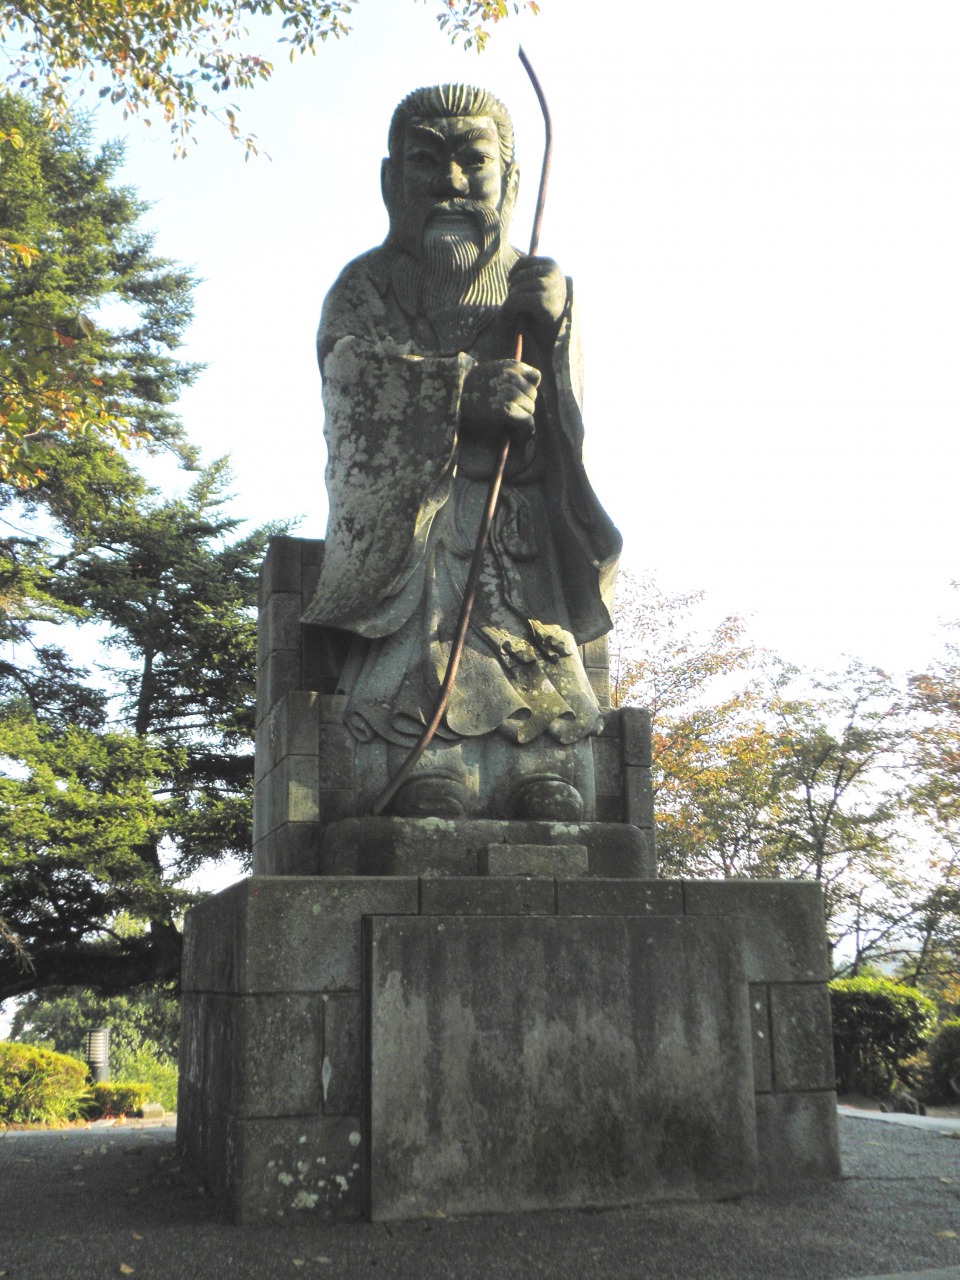
จักรพรรดิเคไต

| name = จักรพรรดิเคไตnobold|
| succession = จักรพรรดิญี่ปุ่น
| image = Statue of Emperor Keitai.jpg
| reign = ครองราชย์ 3 มีนาคม ค.ศ. 507 – 10 มีนาคม ค.ศ. 531
| predecessor = จักรพรรดิบูเร็ตสึ|บูเร็ตสึ
| successor = จักรพรรดิอังกัง|อังกัง
| posthumous name = "แบบญี่ปุ่น": โวโฮโดะ โนะ ซูเมรามิโกโตะ ()"แบบจีน": จักรพรรดิเคไต ()
| spouse = plainlist|
*:ja:手白香皇女|จักรพรรดินีทาชิรากะ
*
| issue = ดู#พระมเหสีและพระราชโอรสธิดา|ข้างล่าง
| house = ราชวงศ์ญี่ปุ่น
| father = ฮิโกชิ โนะ โอกิมิ
| mother = ฟูมิฮิเมะ
| religion = ชินโต
| birth = ค.ศ. 458
| burial_place = มิชิมะ โนะ อากินุ โนะ มิซาซางิ (; โอซากะ)
ImageSize = width:200 height:50
PlotArea = width:180 height:30 left:10 bottom:20
TimeAxis = orientation:horizontal
DateFormat = yyyy
Period = from:-660 till:2022
AlignBars = early
ScaleMajor = increment:1515 start:507
Colors =
 id:canvas value:rgb(1,1,0.85)
BackgroundColors = canvas:canvas
PlotData =
 width:15 color:black
 bar:era from:start till:end
 bar:era from:450 till:531 color:red
 bar:era from:507 till:531 color:yellow
|key_events = เริ่มต้นราชวงศ์ที่ 2
จักรพรรดิเคไต () เป็นจักรพรรดิในตำนานองค์ที่ 26 ของญี่ปุ่นImperial Household Agency ("Kunaichō"): 継体天皇 (26) อ้างอิงจากการสืบราชสันตติวงศ์ตามประเพณีVarley, Paul. (1980). "Jinnō Shōtōki," pp. 119–120; Titsingh, Isaac. (1834).
ไม่สามารถกำหนดวันที่แน่นอนให้กับพระชนมชีพหรือรัชสมัยของจักรพรรดิองค์นี้แต่ตามธรรมดาถือว่าได้ครองสิริราชสมบัติจาก 3 มีนาคม ปี ค.ศ. 507 ถึง 10 มีนาคม ปี ค.ศ. 531Ponsonby-Fane, Richard. (1959). "The Imperial House of Japan," p. 43.
จักรพรรดิเคไตพระองค์นับเป็นปฐมจักรพรรดิแห่งราชวงศ์ที่ 2 เนื่องจากพระองค์มิได้สืบเชื้อสายจาก จักรพรรดิบูเร็ตสึ ซึ่งเป็นจักรพรรดิองค์ก่อนแต่พระองค์เป็นสายพระโลหิตรุ่นที่ 5 ของ จักรพรรดิโอจิง จักรพรรดิองค์ที่ 15
== ดูเพิ่ม ==
* จักรพรรดิญี่ปุ่น
* รายพระนามจักรพรรดิญี่ปุ่น
== อ้างอิง ==
==บรรณานุกรม==
* William George Aston|Aston, William George. (1896). "Nihongi: Chronicles of Japan from the Earliest Times to A.D. 697." London: Kegan Paul, Trench, Trubner.
* Brown, Delmer M. and Ichirō Ishida, eds. (1979). "Gukanshō: The Future and the Past." Berkeley: University of California Press. ;
* John Whitney Hall|Hall, John Whitney. (1993). "The Cambridge history of Japan: Ancient Japan," Vol. I. Cambridge: Cambridge University Press.
* Kim Yong Woon (2009). "History and the Future are One" (천황은 백제어로 말한다). Seoul.
* Richard Ponsonby-Fane|Ponsonby-Fane, Richard Arthur Brabazon. (1959). "The Imperial House of Japan." Kyoto: Ponsonby Memorial Society.
* Seeley, Christopher. (1991). "A History of Writing in Japan." Leiden: Brill Publishers. —reprinted by University of Hawaii Press (2000).
* Isaac Titsingh|Titsingh, Isaac. (1834). "Nihon Ōdai Ichiran"; ou, "Annales des empereurs du Japon." Paris: Royal Asiatic Society, Oriental Translation Fund of Great Britain and Ireland.
* H. Paul Varley|Varley, H. Paul. (1980). "Jinnō Shōtōki: A Chronicle of Gods and Sovereigns." New York: Columbia University Press. ;
หมวดหมู่:จักรพรรดิญี่ปุ่น
หมวดหมู่:บุคคลในยุคโคะฟุง